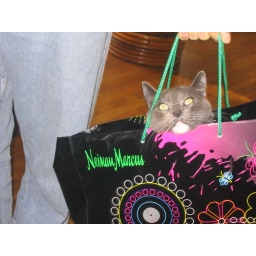
another cat in bag